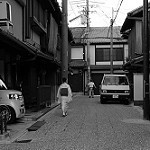
Label: B & W